Fernando Saucedo

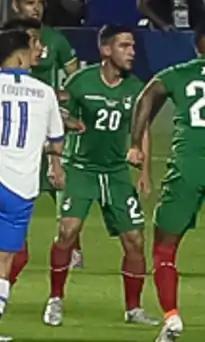
Saucedo with Bolivia at the 2019 Copa América

Fernando Javier Saucedo Pereyra (born March 15, 1990) is a Bolivian professional footballer who plays as a midfielder for Bolívar and the Bolivia national team.